Kurigalzu I

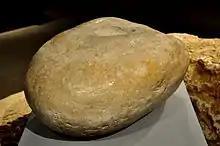
Door socket from Dur-Kurigalzu

He was the first king to build a royal residence bearing his name, a new capital city founded over an older settlement and built around 1390 BC, named Dur-Kurigalzu, or 'fortress of Kurigalzu', in the far north of Babylonia (modern "‘Aqar Qūf"). It was positioned to protect an important trade route that led east across the Iranian plateau to Afghanistan, the source of lapis lazuli. The 170-foot-high ziggurat of Enlil can still be seen on the western outskirts of Baghdad, with its reinforcing layers of reed matting and bitumen and the remains of three temples at its foot. Rawlinson first identified the site in 1861 from the brick inscriptions. Excavated in 1942–45 by Seton Lloyd and Taha Baqir, the city covered 225 hectares and included the Egal-kišarra, or “Palace of the Whole World”, a vast palatial and administrative complex.